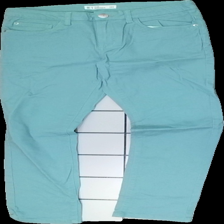
View: front
Type: Trousers
Category: Children
Brand: Cubus
Colors: Turquoise
Material: 100% cotton
Cut: Regular
Size: 164
Season: All
Trend: Denim
Price range: 50-100
Recommended usage: Reuse